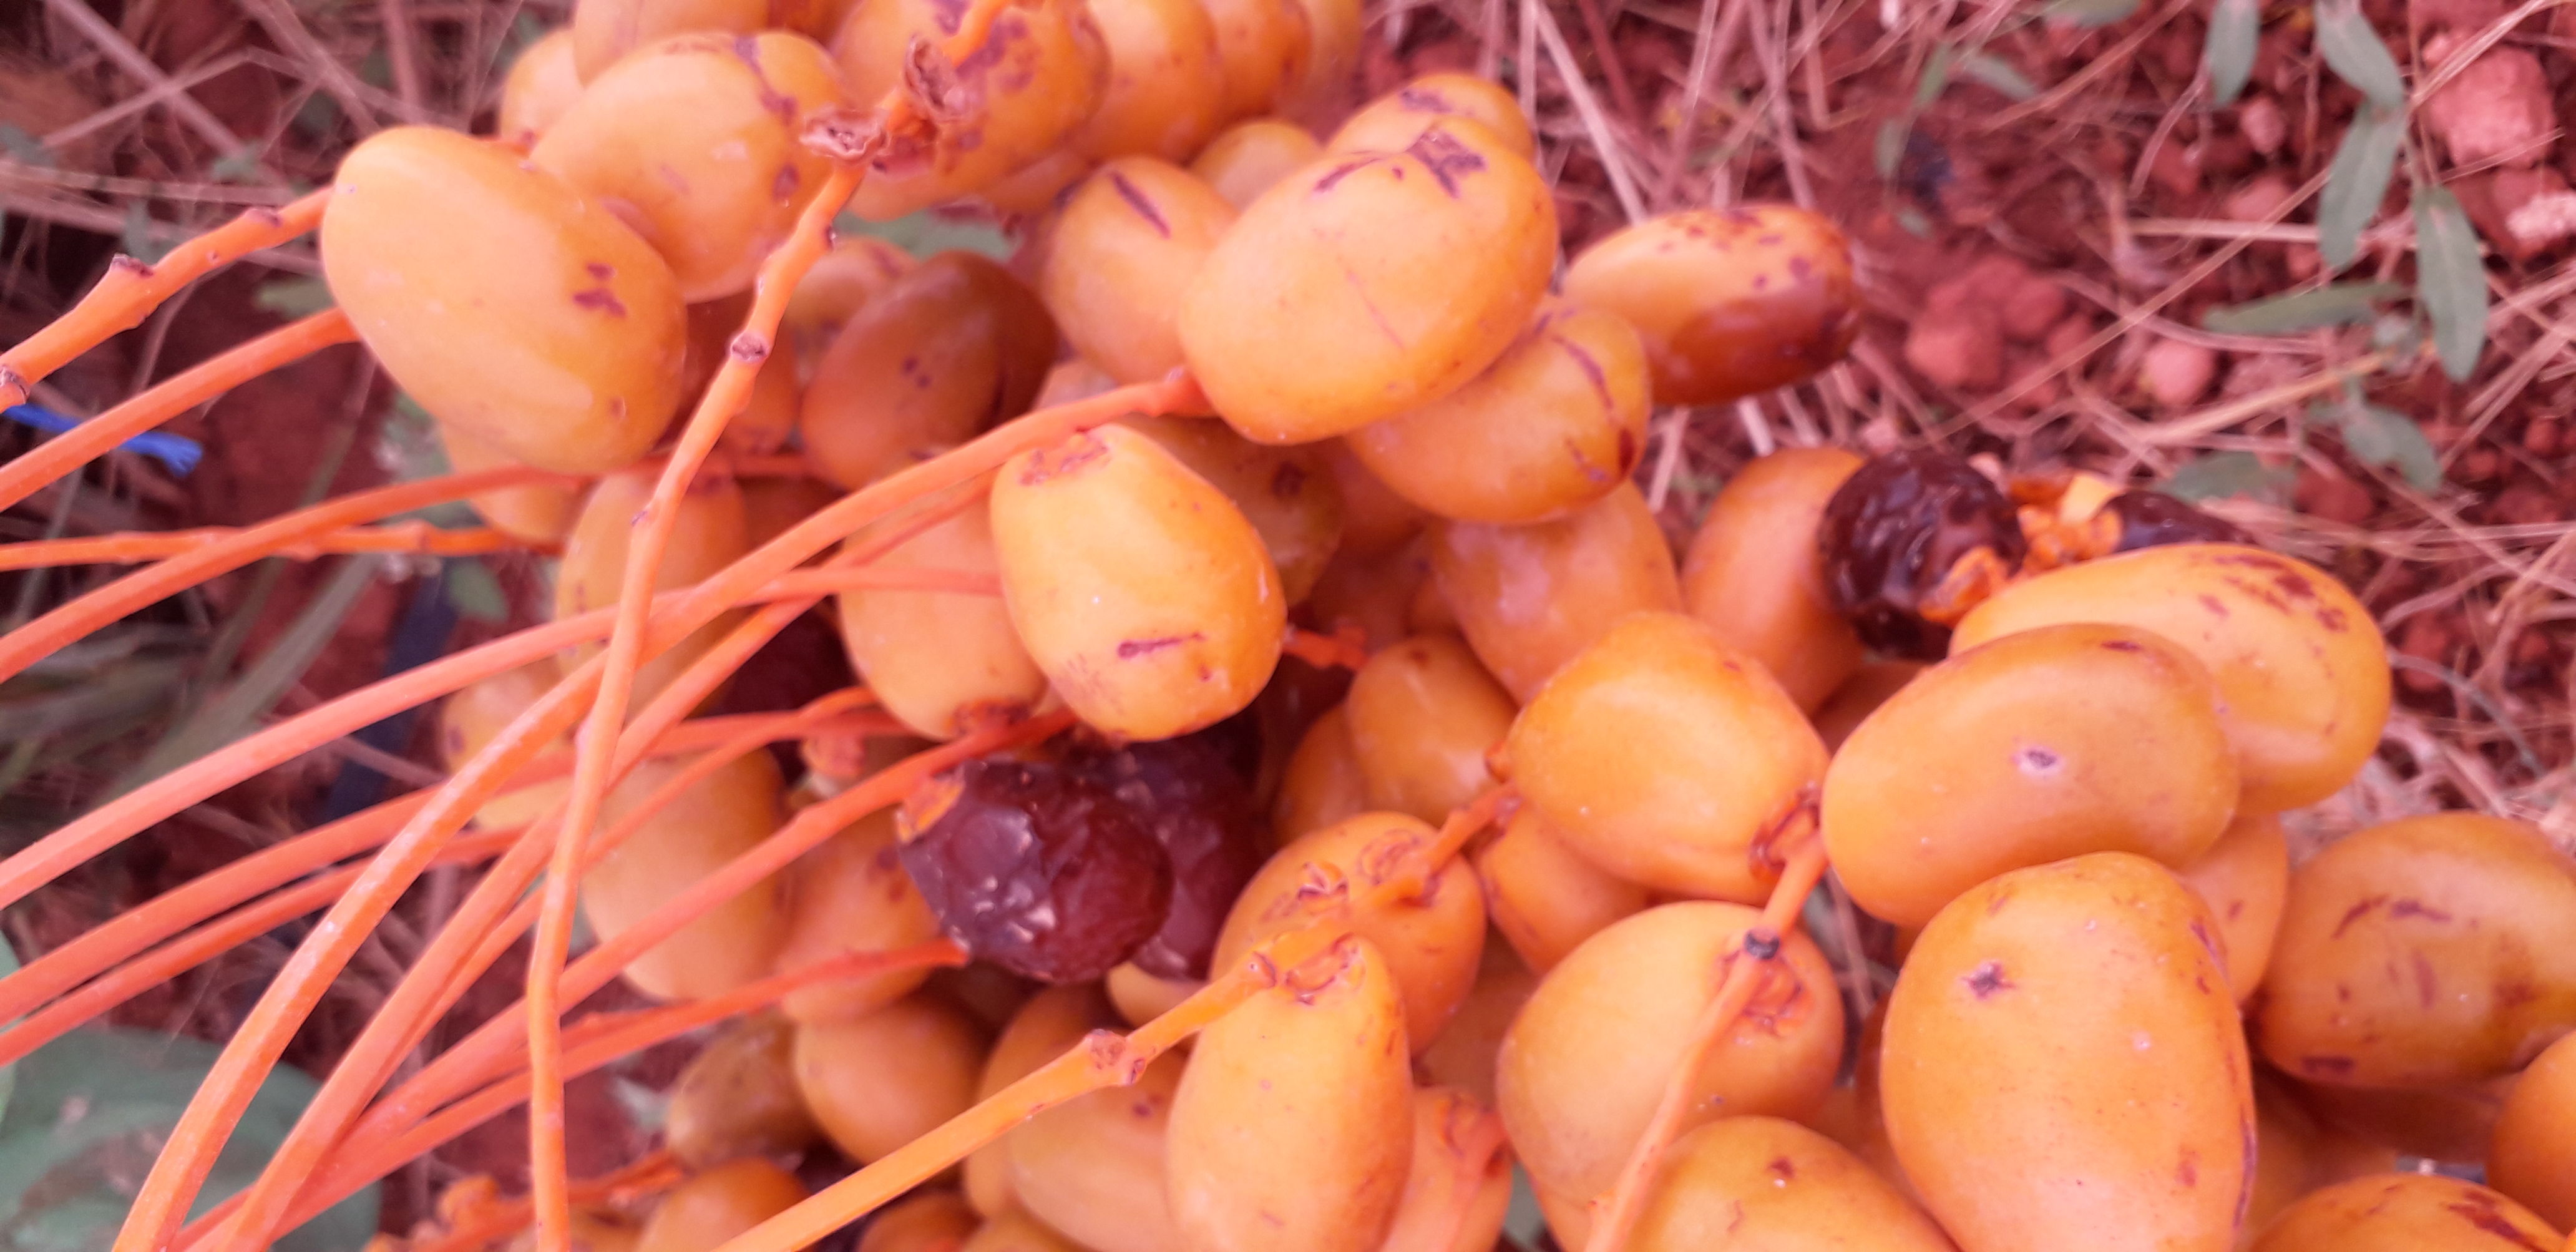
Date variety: Boufagous